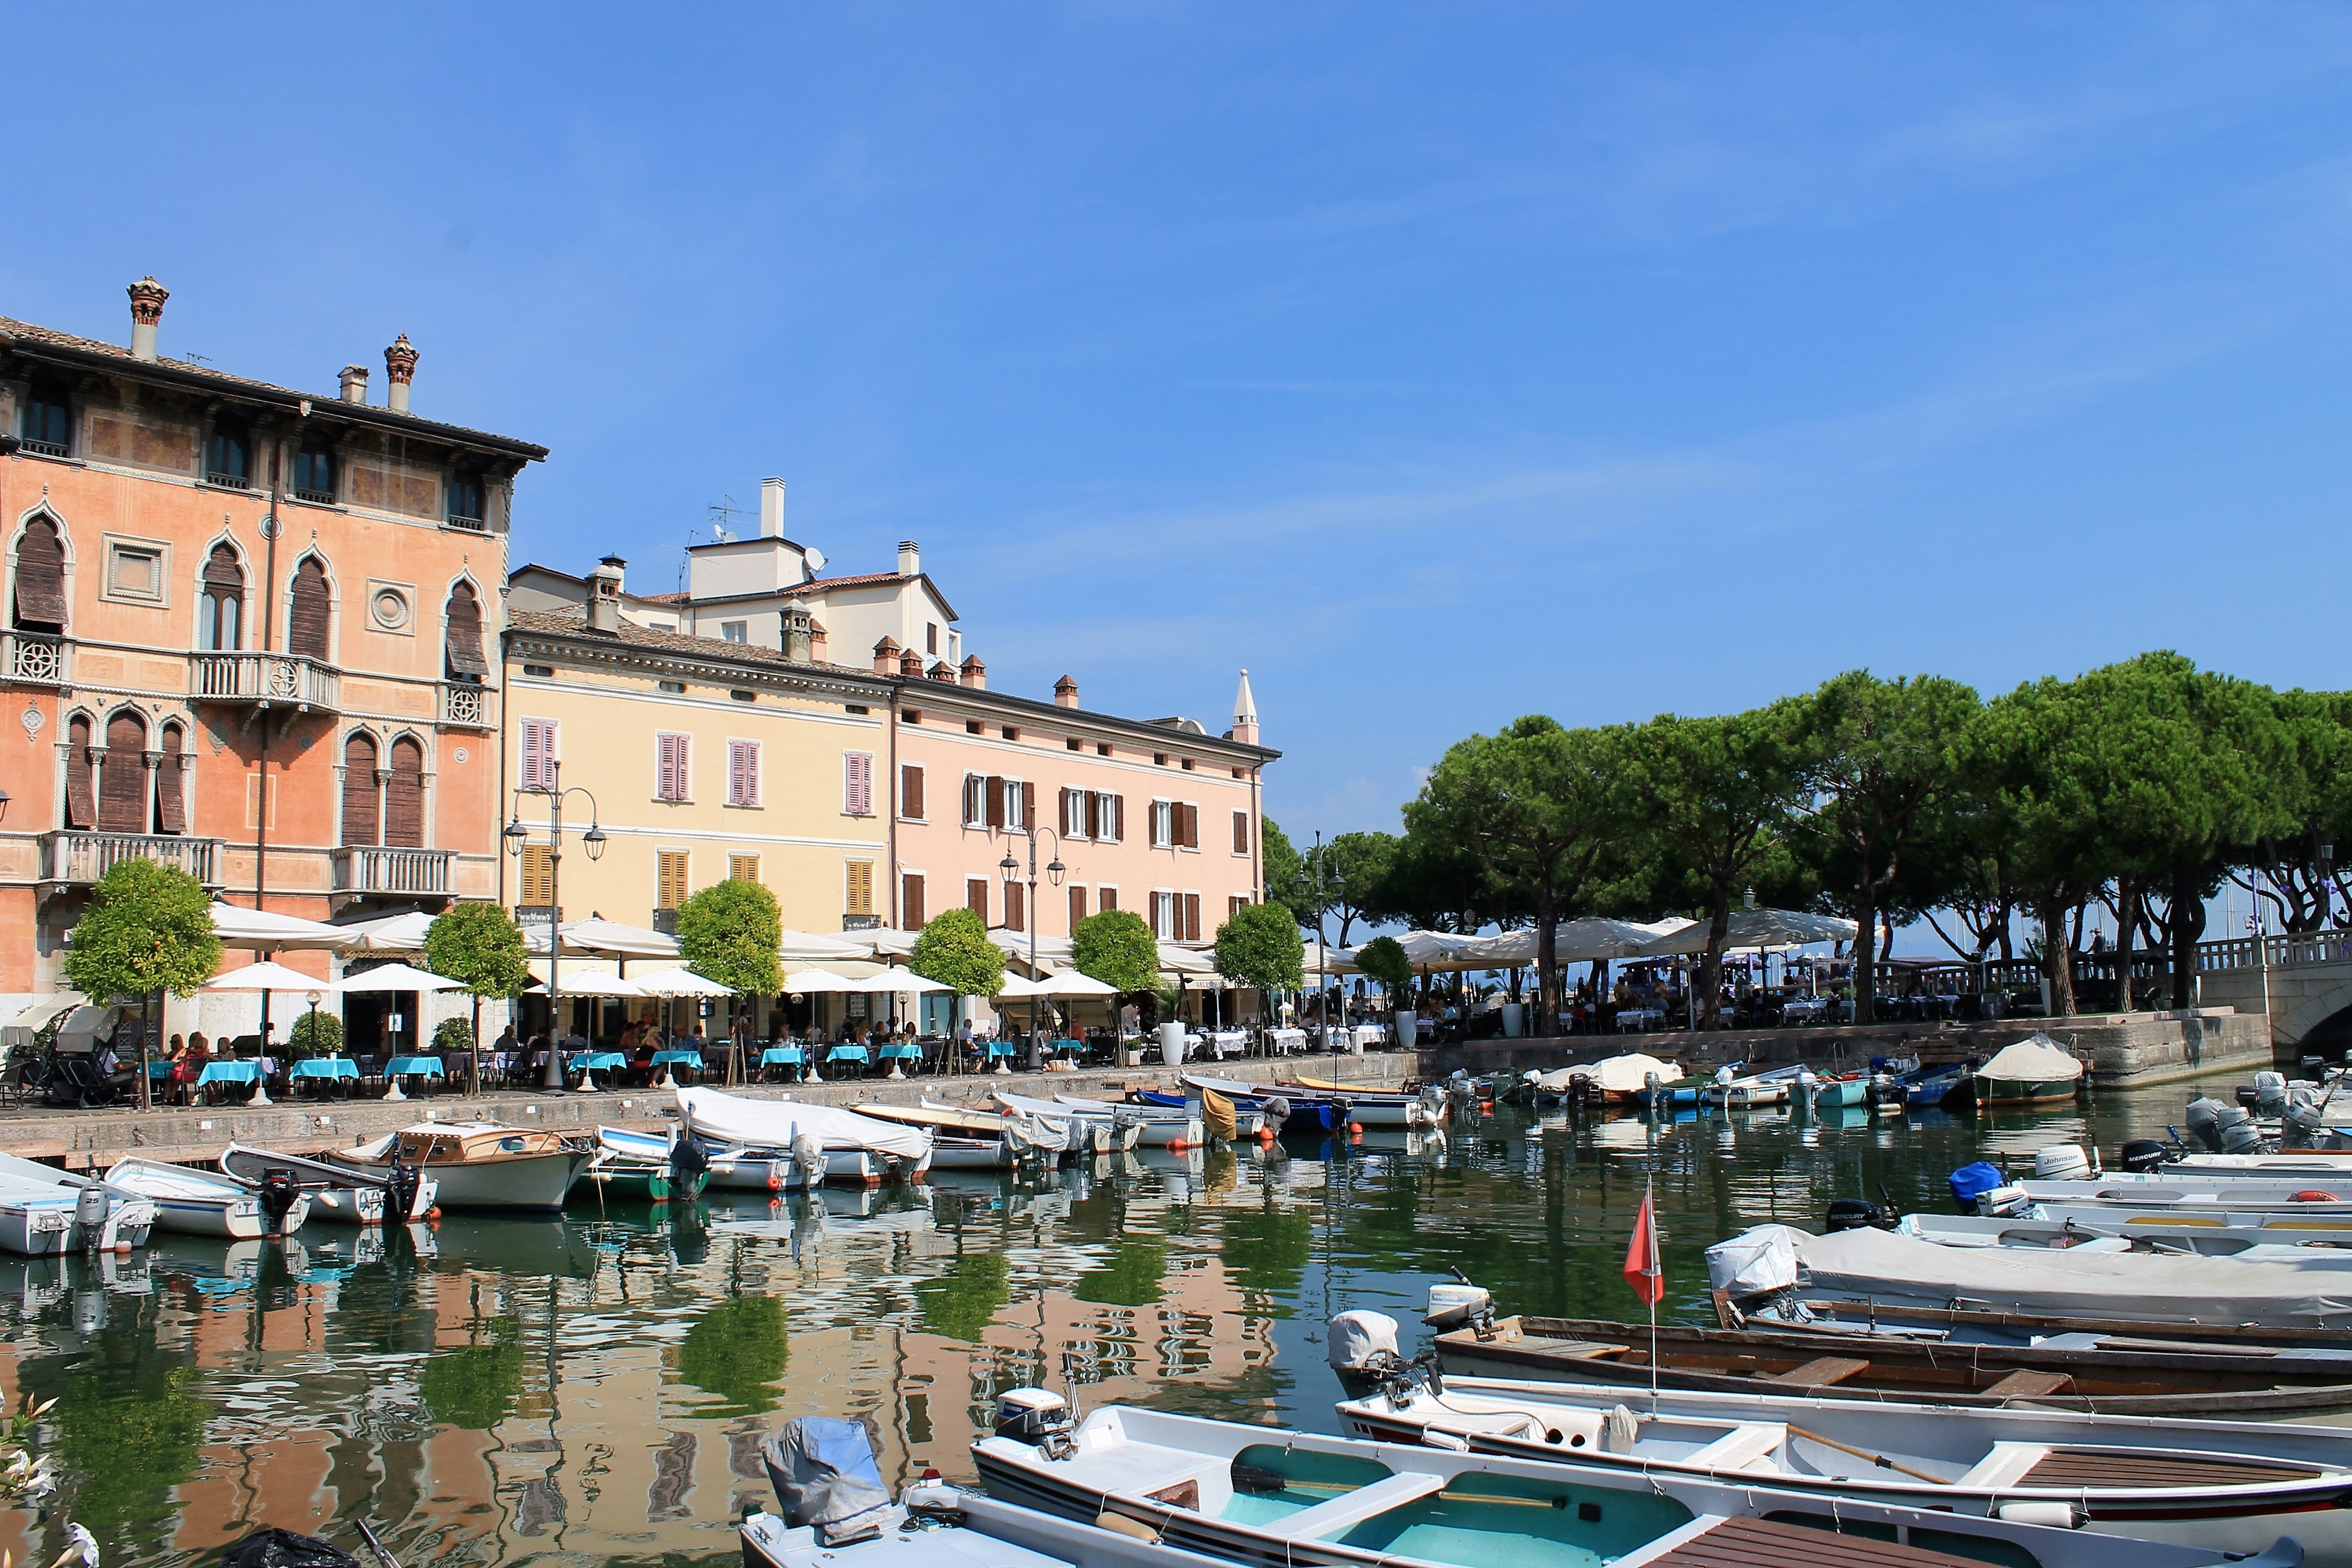
sea, dock, town, canal, cityscape, vacation, vehicle, harbor, marina, port, waterway, estate, desenzano del garda, lake garda, brescia